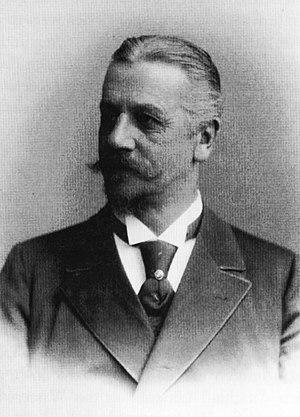
La Bene Merenti est une pièce commémorative en or, la plus haute distinction de la ville hanséatique de Lübeck. Création de l'artiste Adolph von Menzel, elle représente la déesse allégorique de la ville Lubeca.